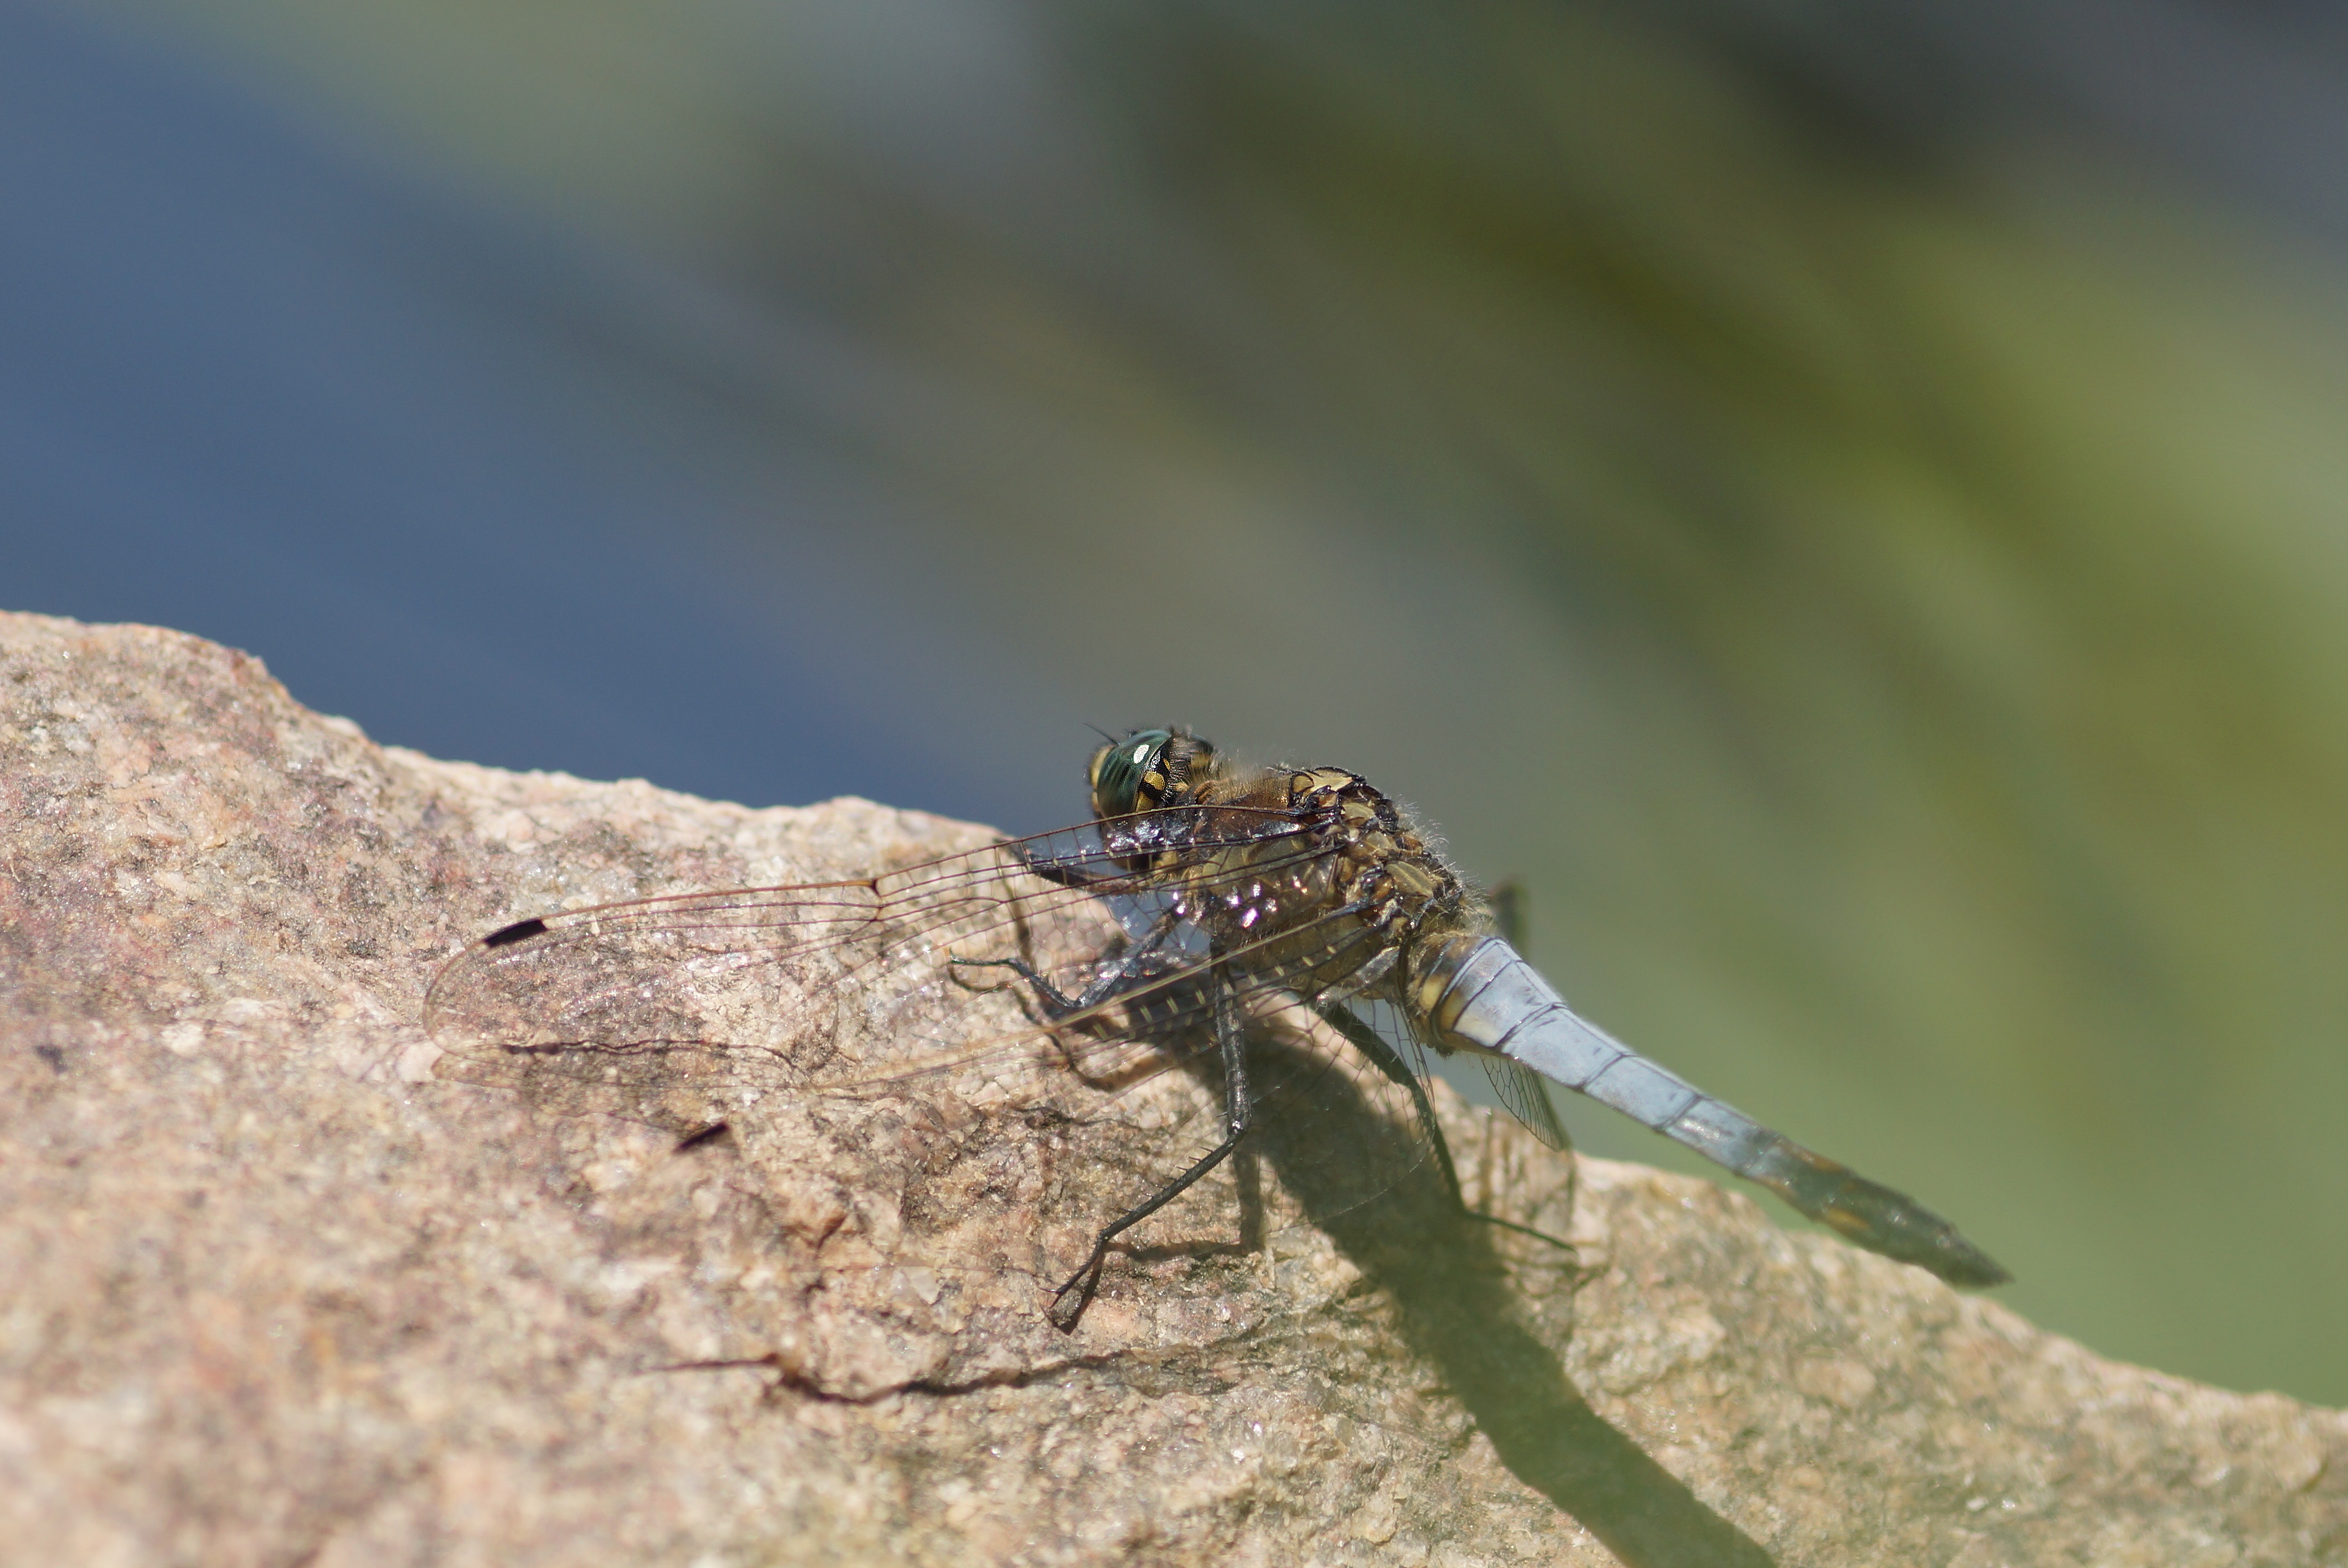
water, nature, photography, stone, summer, insect, fauna, invertebrate, close up, bank, dragonfly, macro photography, dragonflies and damseflies